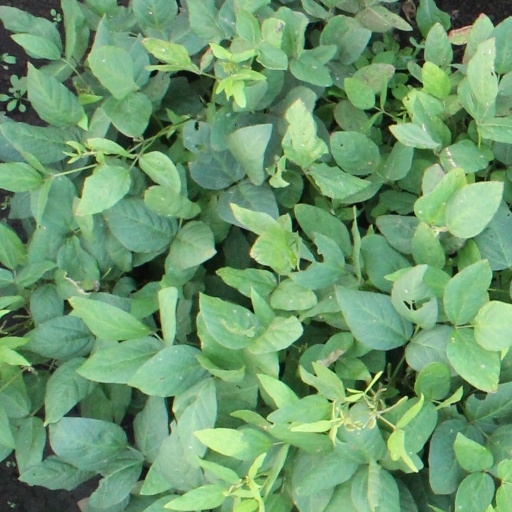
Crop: soybean